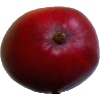
Label: red_mango